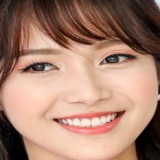
ca sĩ Jang Mi